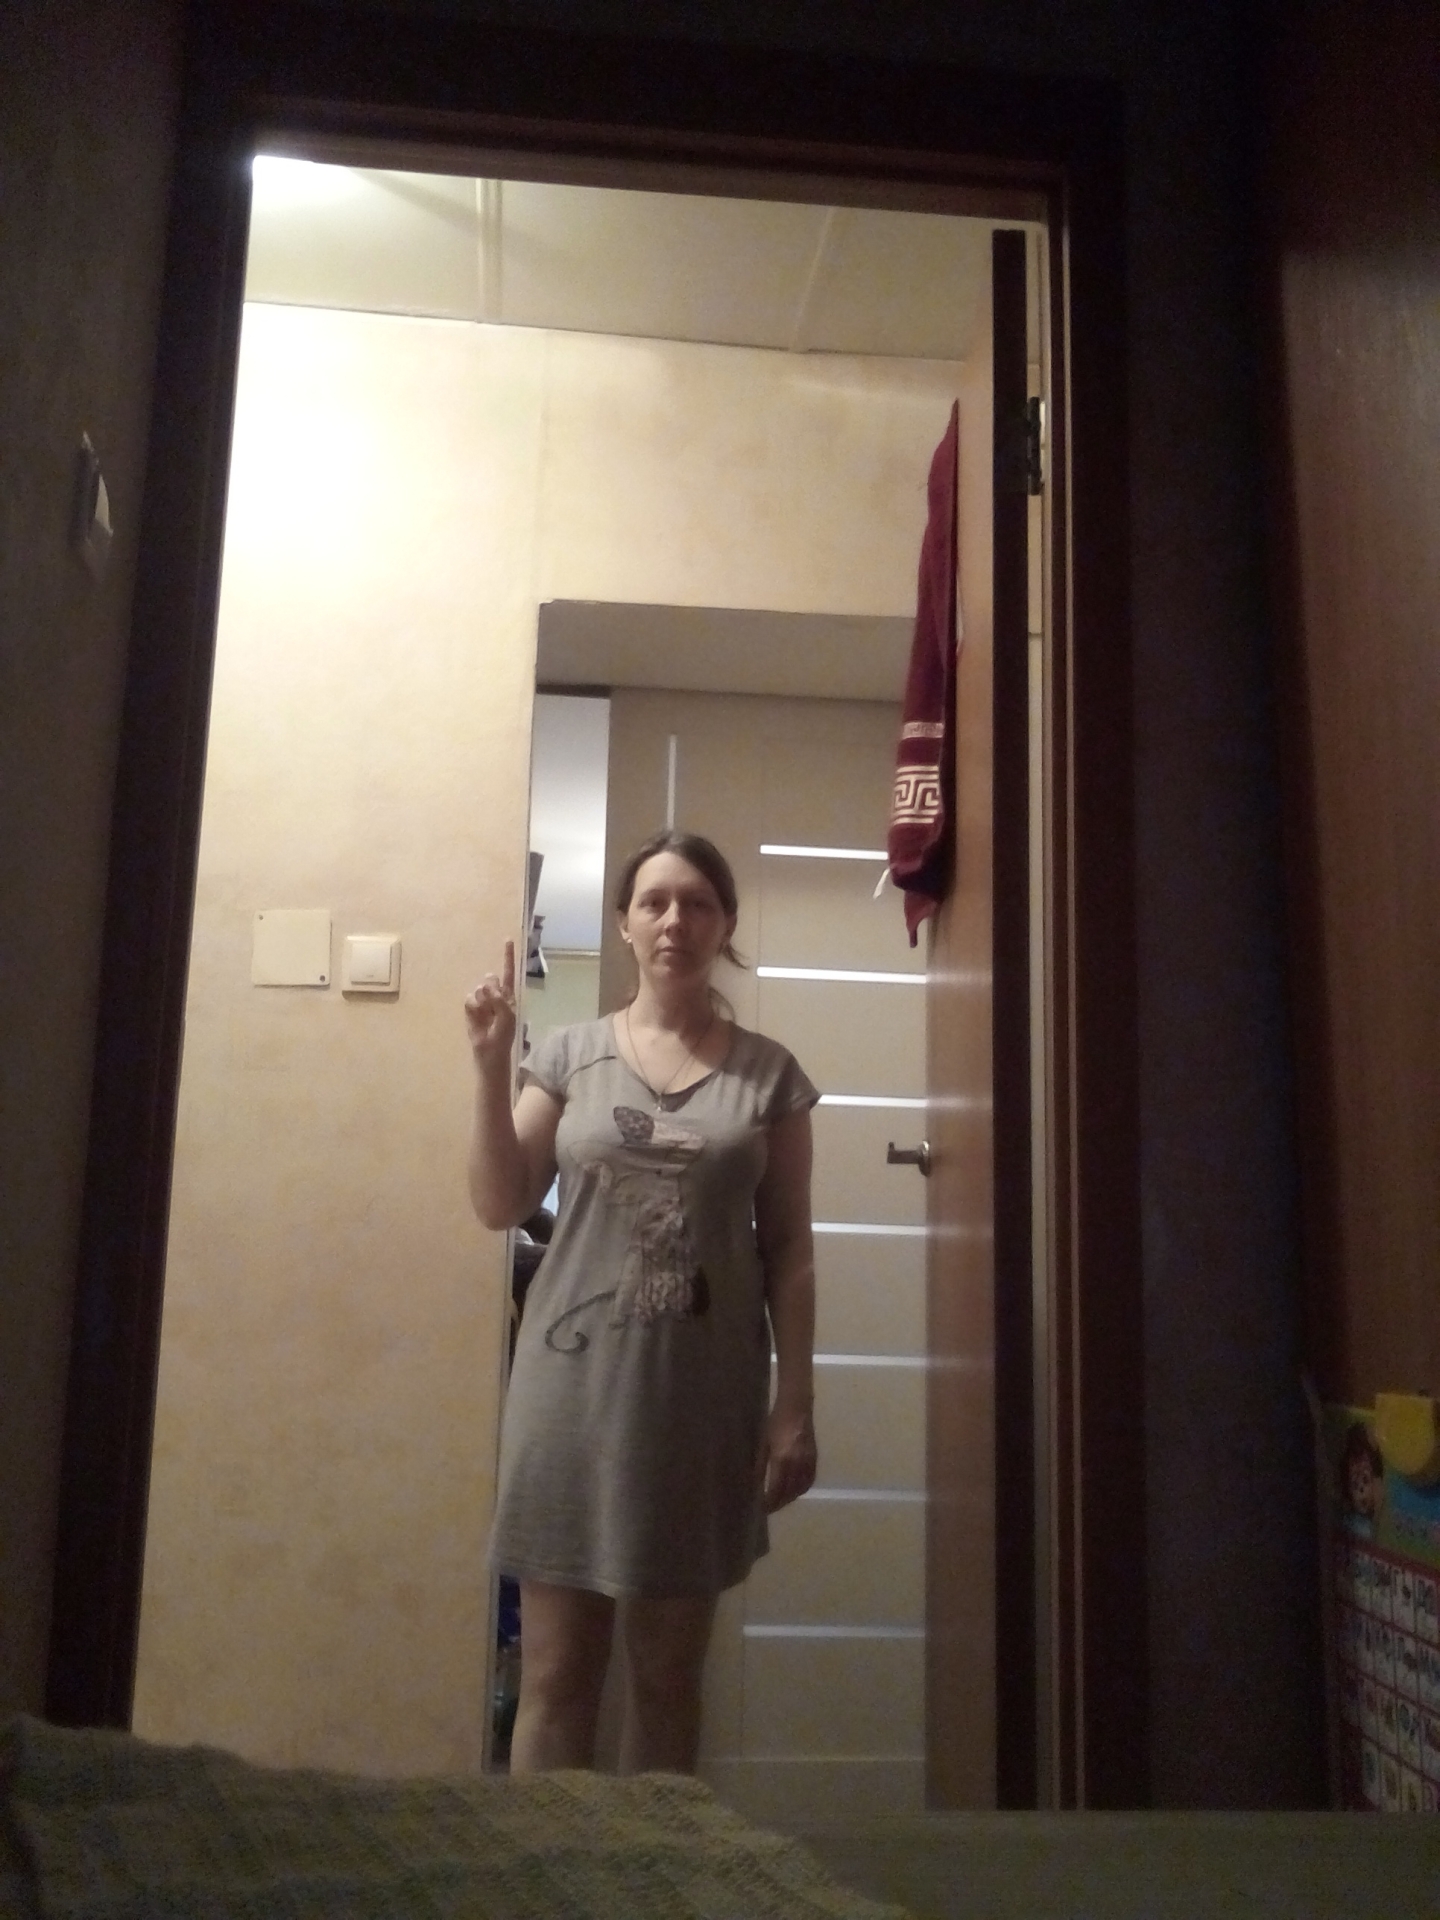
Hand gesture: one